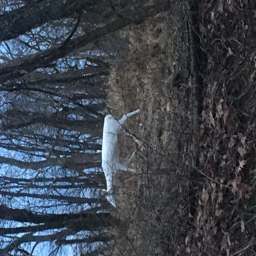
i saw an albino deer on my way to work yesterday .